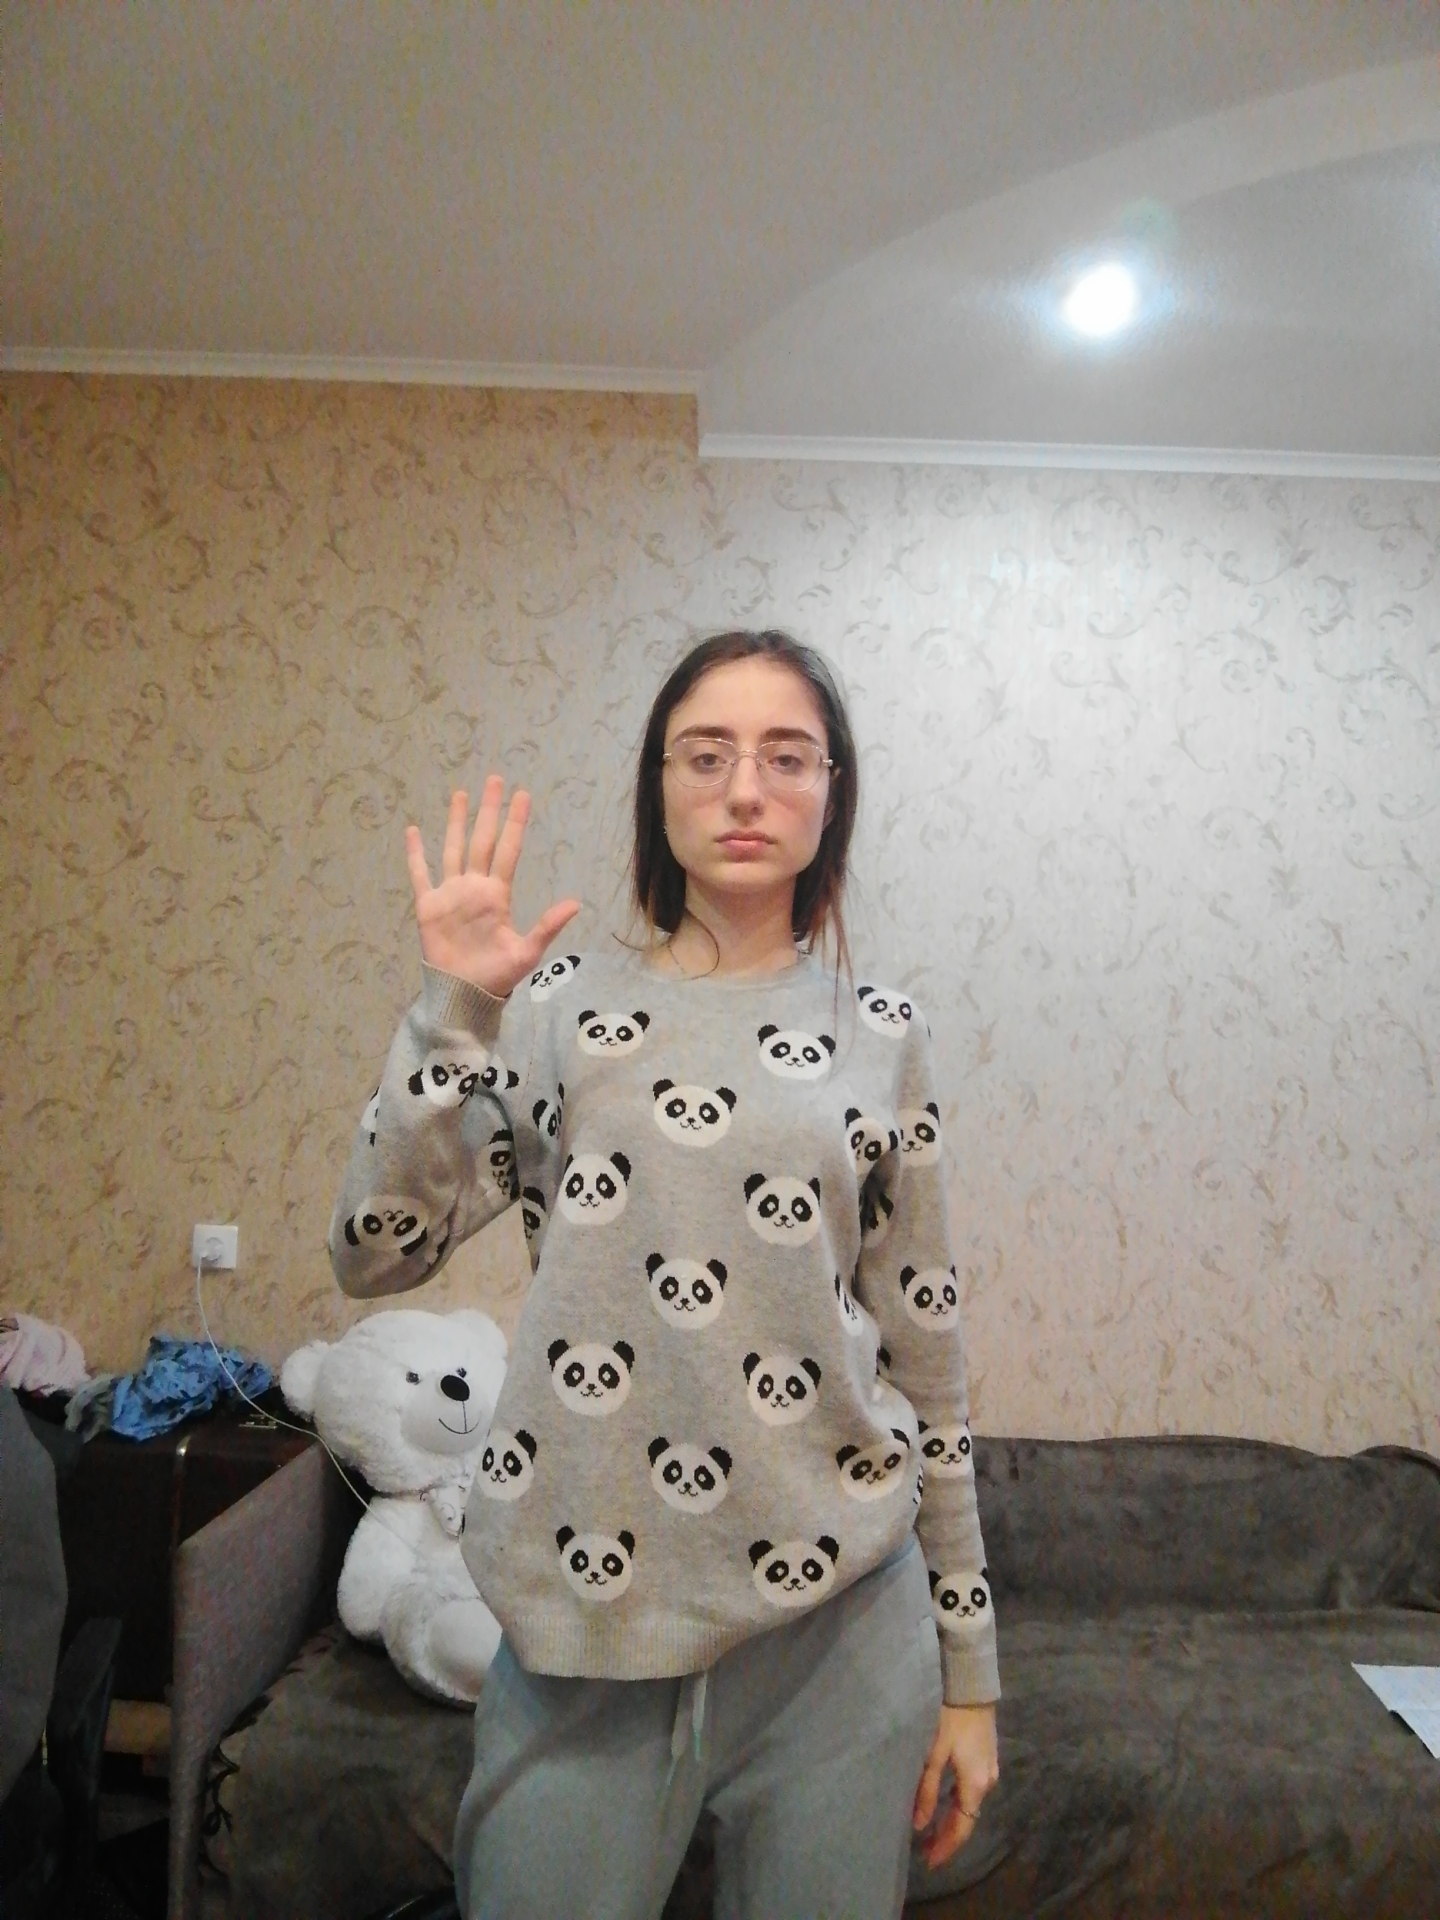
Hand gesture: palm